History of cholera

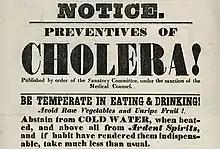
Hand bill from the New York City Board of Health, 1832. The outdated public health advice demonstrates the lack of understanding of the disease and its actual causative factors.

Seven cholera pandemics have occurred in the past 200 years, with the first pandemic originating in India in 1817. The seventh cholera pandemic is officially a current pandemic and has been ongoing since 1961, according to a World Health Organization factsheet in March 2022. Additionally, there have been many documented major local cholera outbreaks, such as a 1991–1994 outbreak in South America and, more recently, the 2016–2021 Yemen cholera outbreak.